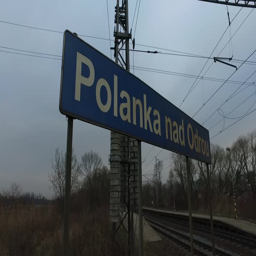
signs of the railway station .